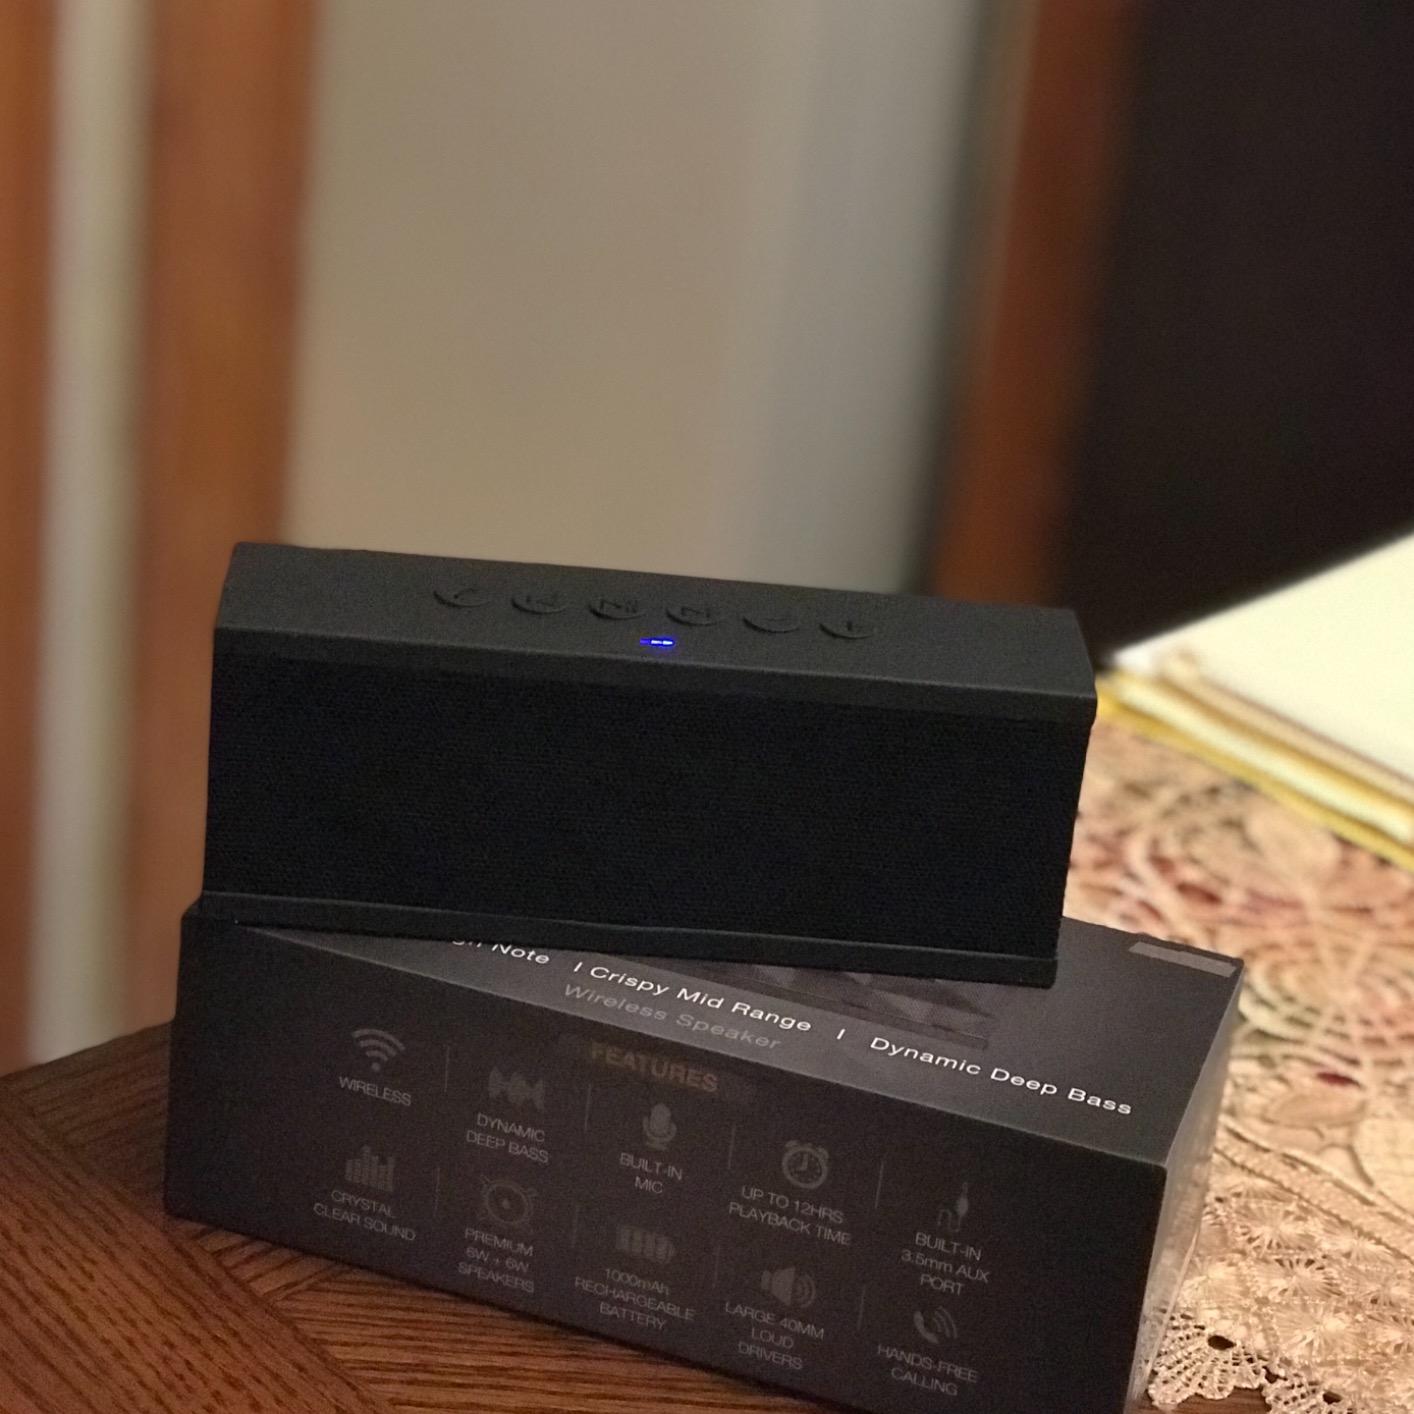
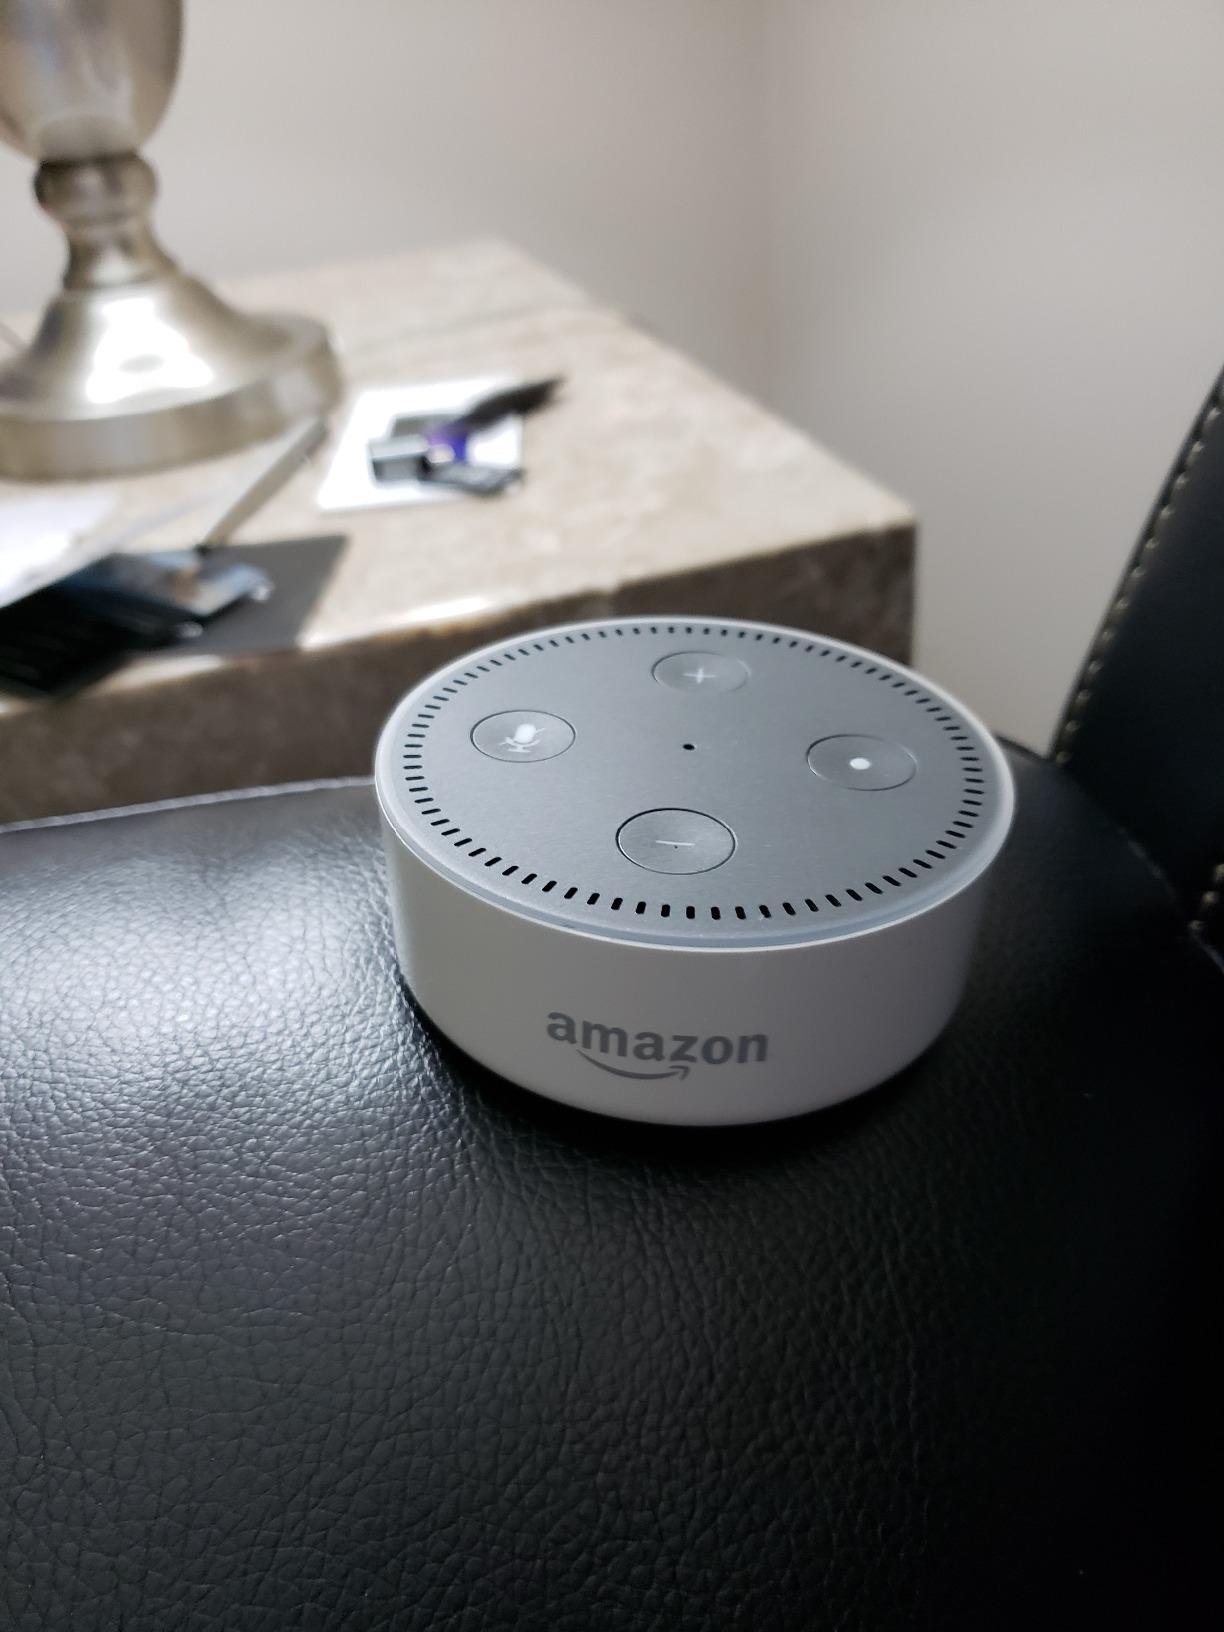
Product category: speaker
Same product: no